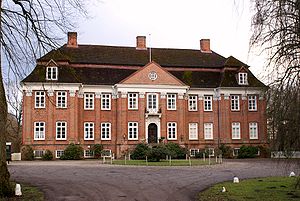
Pronstorf
Herregården Pronstorf
Pronstorf er en by og en kommune i det nordlige Tyskland, beliggende i Amt Trave-Land under Kreis Segeberg. Kreis Segeberg ligger i den sydøstlige del af delstaten Slesvig-Holsten.